Andrea Gropa

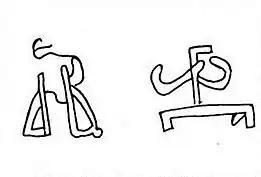
Monogram of Andrea Gropa from the Church of Saint Sophia, Ohrid

Gropa also minted coins, findings dating to c. 1377 – c. 1385, inscribed in Old Serbian with his title as "župan" and "gospodar", with his signature as "Po milosti Božijoj župan Gropa". He was the last Christian ruler of Ohrid before the Ottoman conquest. His signature is found in the scriptorium of the Church of St. Sofia in Ohrid.